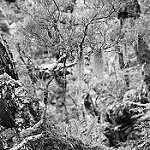
Label: B & W